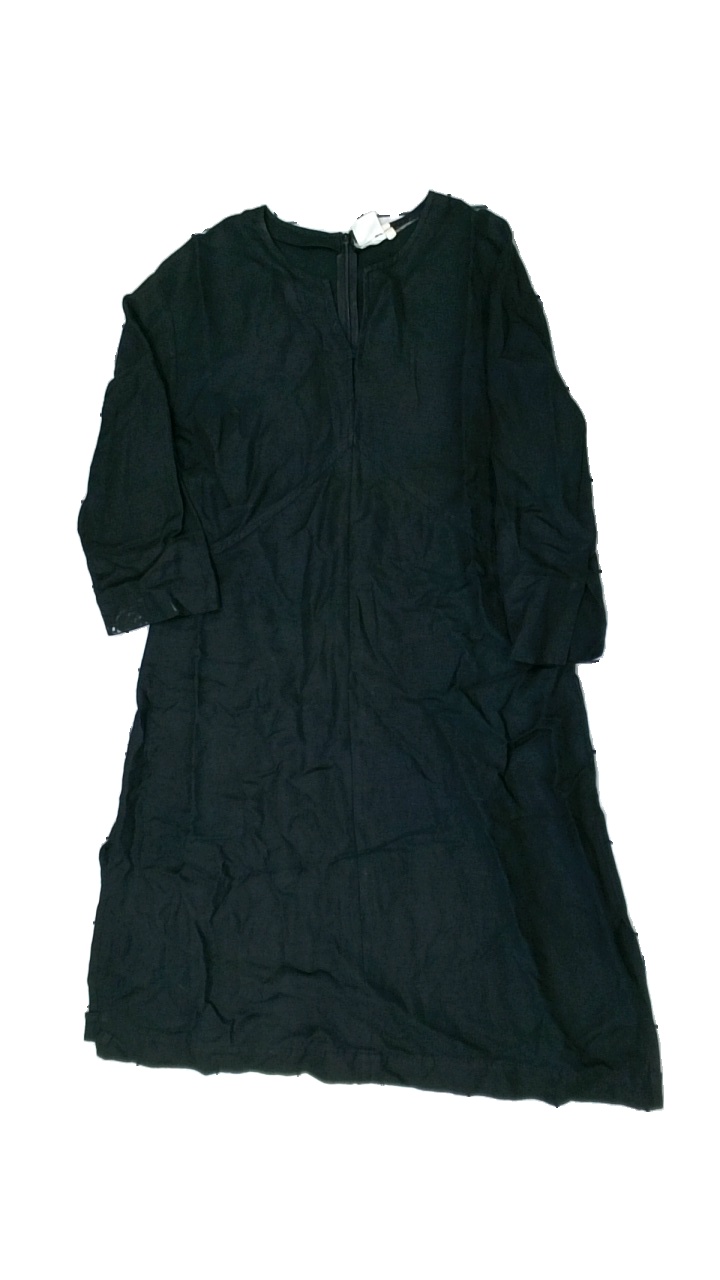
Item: Tunic (Ladies)
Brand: Zoul
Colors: Black
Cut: C-collar
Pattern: Other
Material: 59% cotton, 41% viscose
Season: Summer
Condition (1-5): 2
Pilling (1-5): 3
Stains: Major
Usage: Export
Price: <50